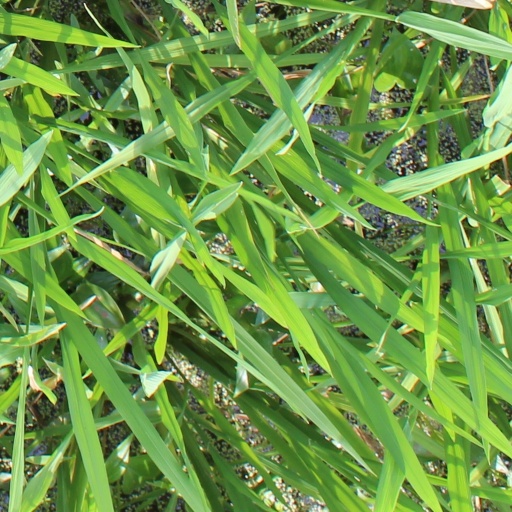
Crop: rice